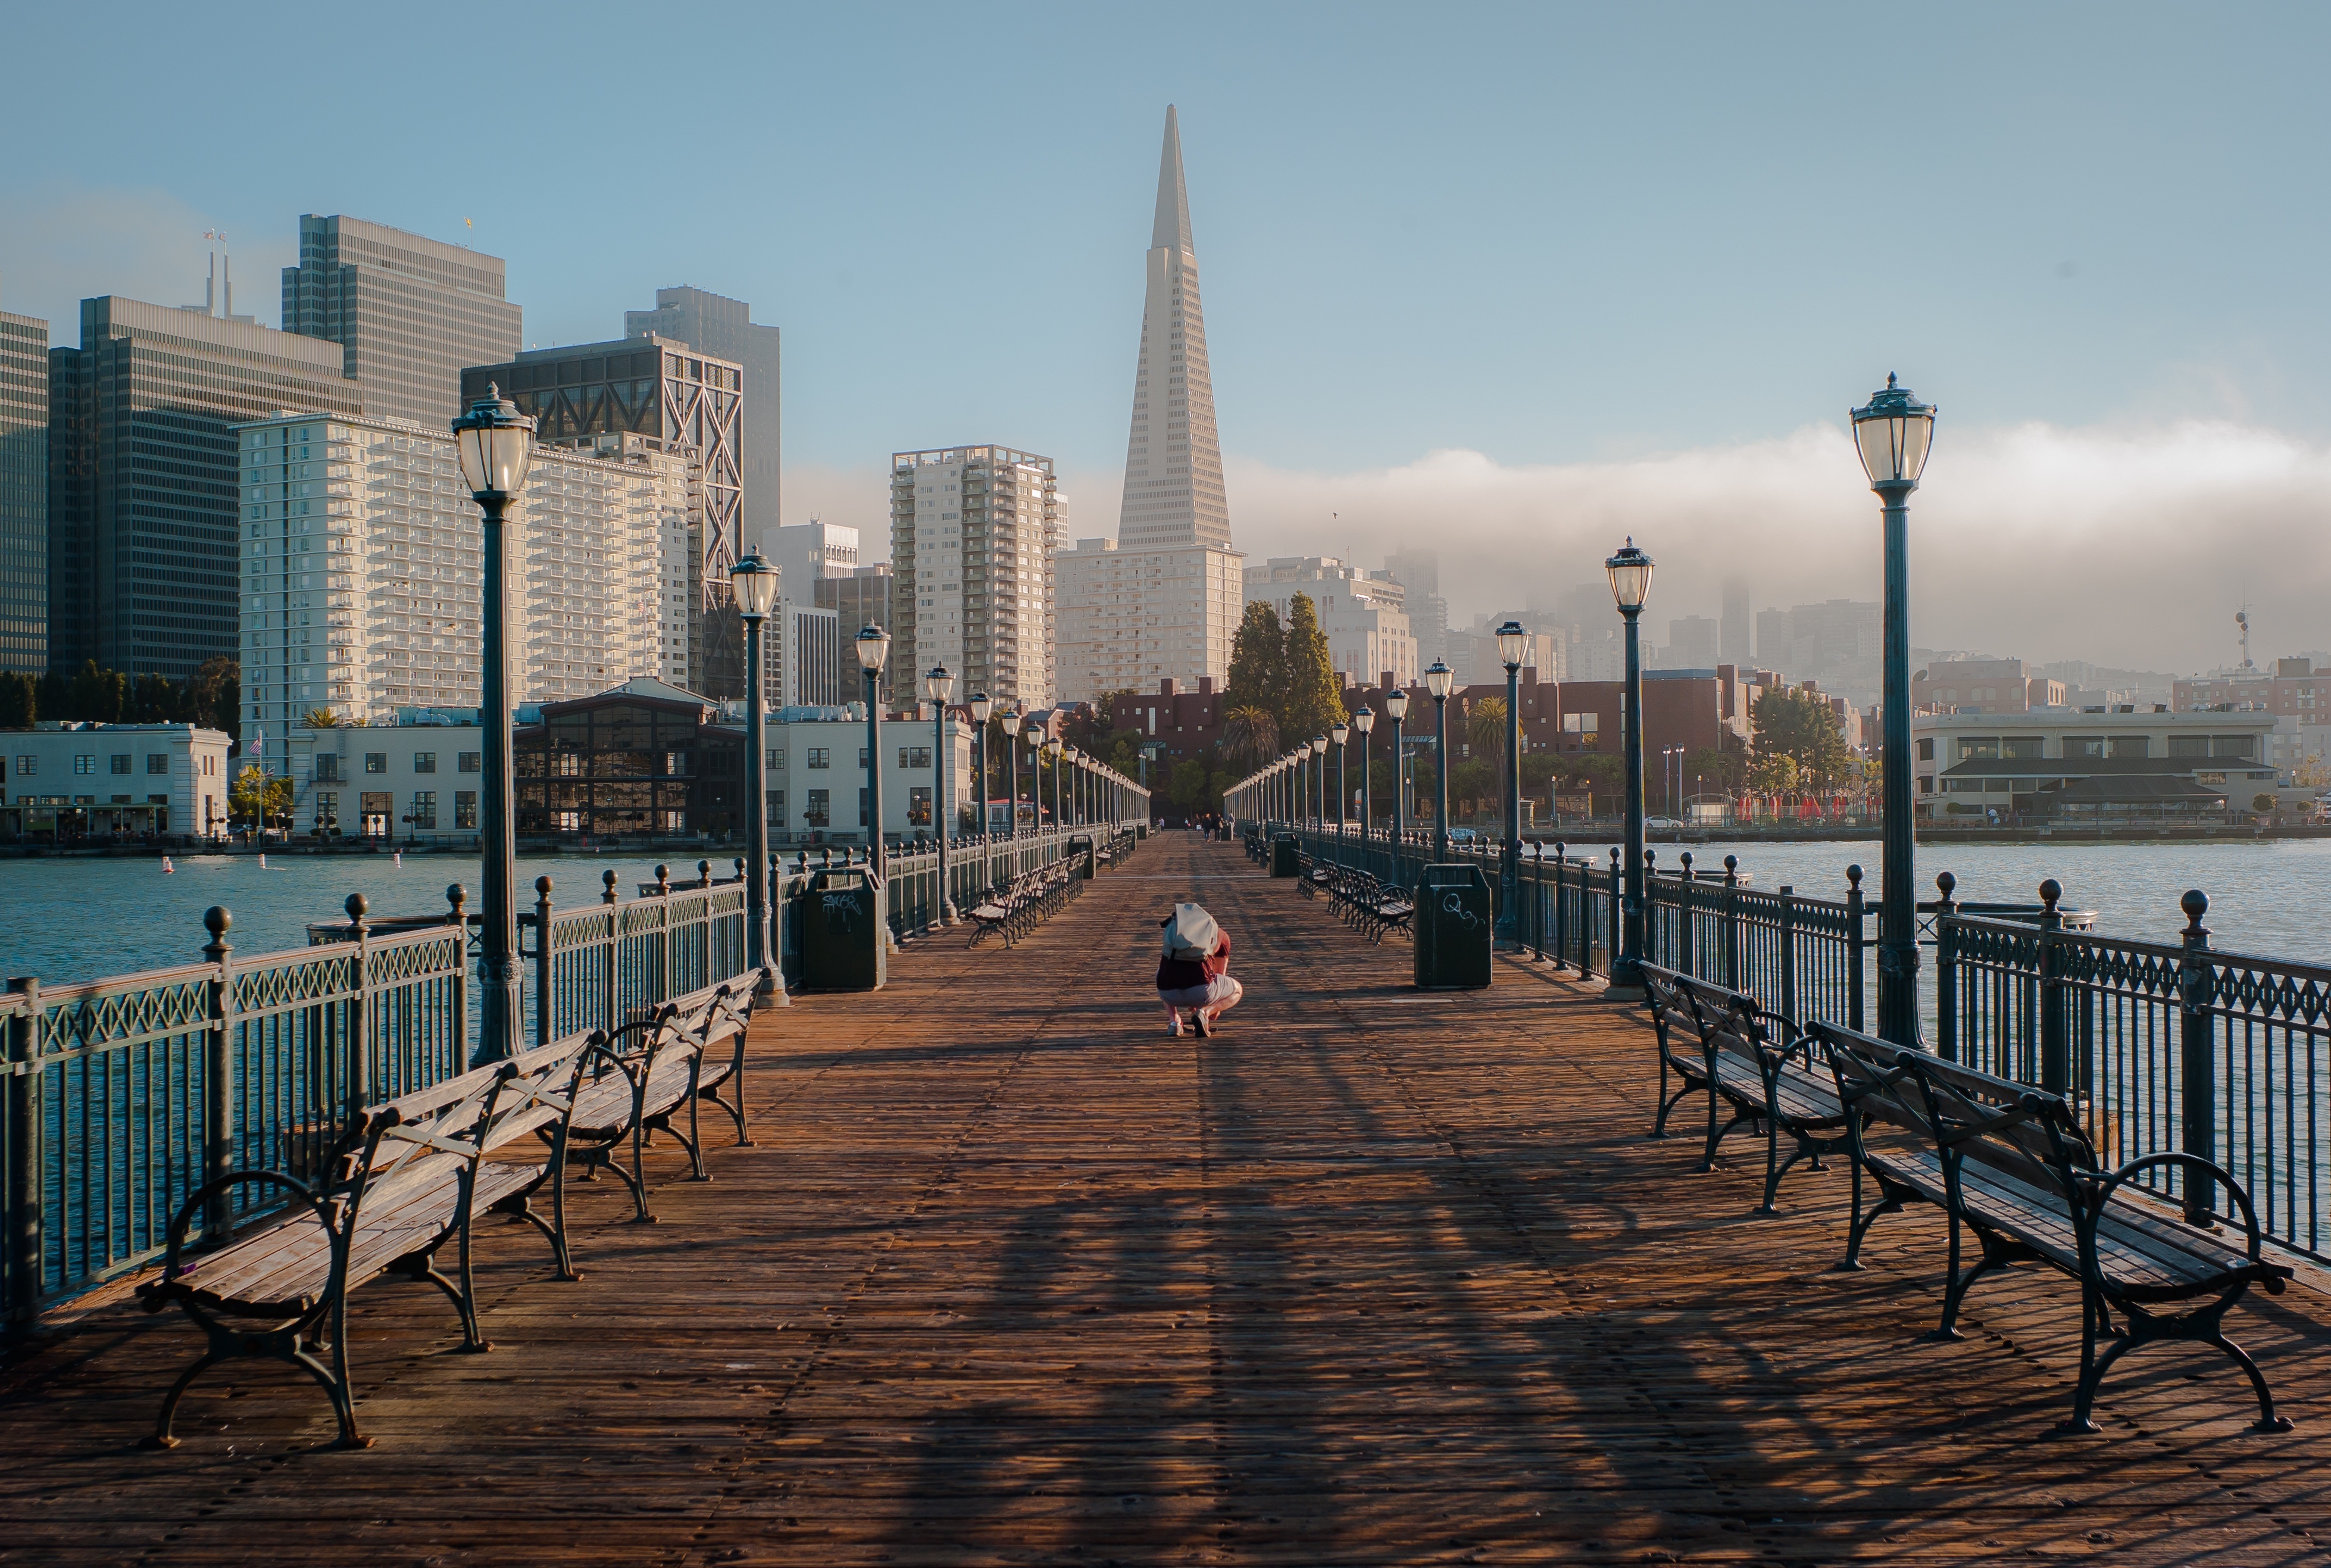
beach, sea, coast, water, dock, architecture, structure, boardwalk, bridge, skyline, morning, perspective, city, skyscraper, pier, walkway, cityscape, downtown, dusk, evening, reflection, pyramid, endless, infinity, marina, jetty, modern, waterway, skyscrapers, wooden, footbridge, benches, vanishing point, urban area, human settlement